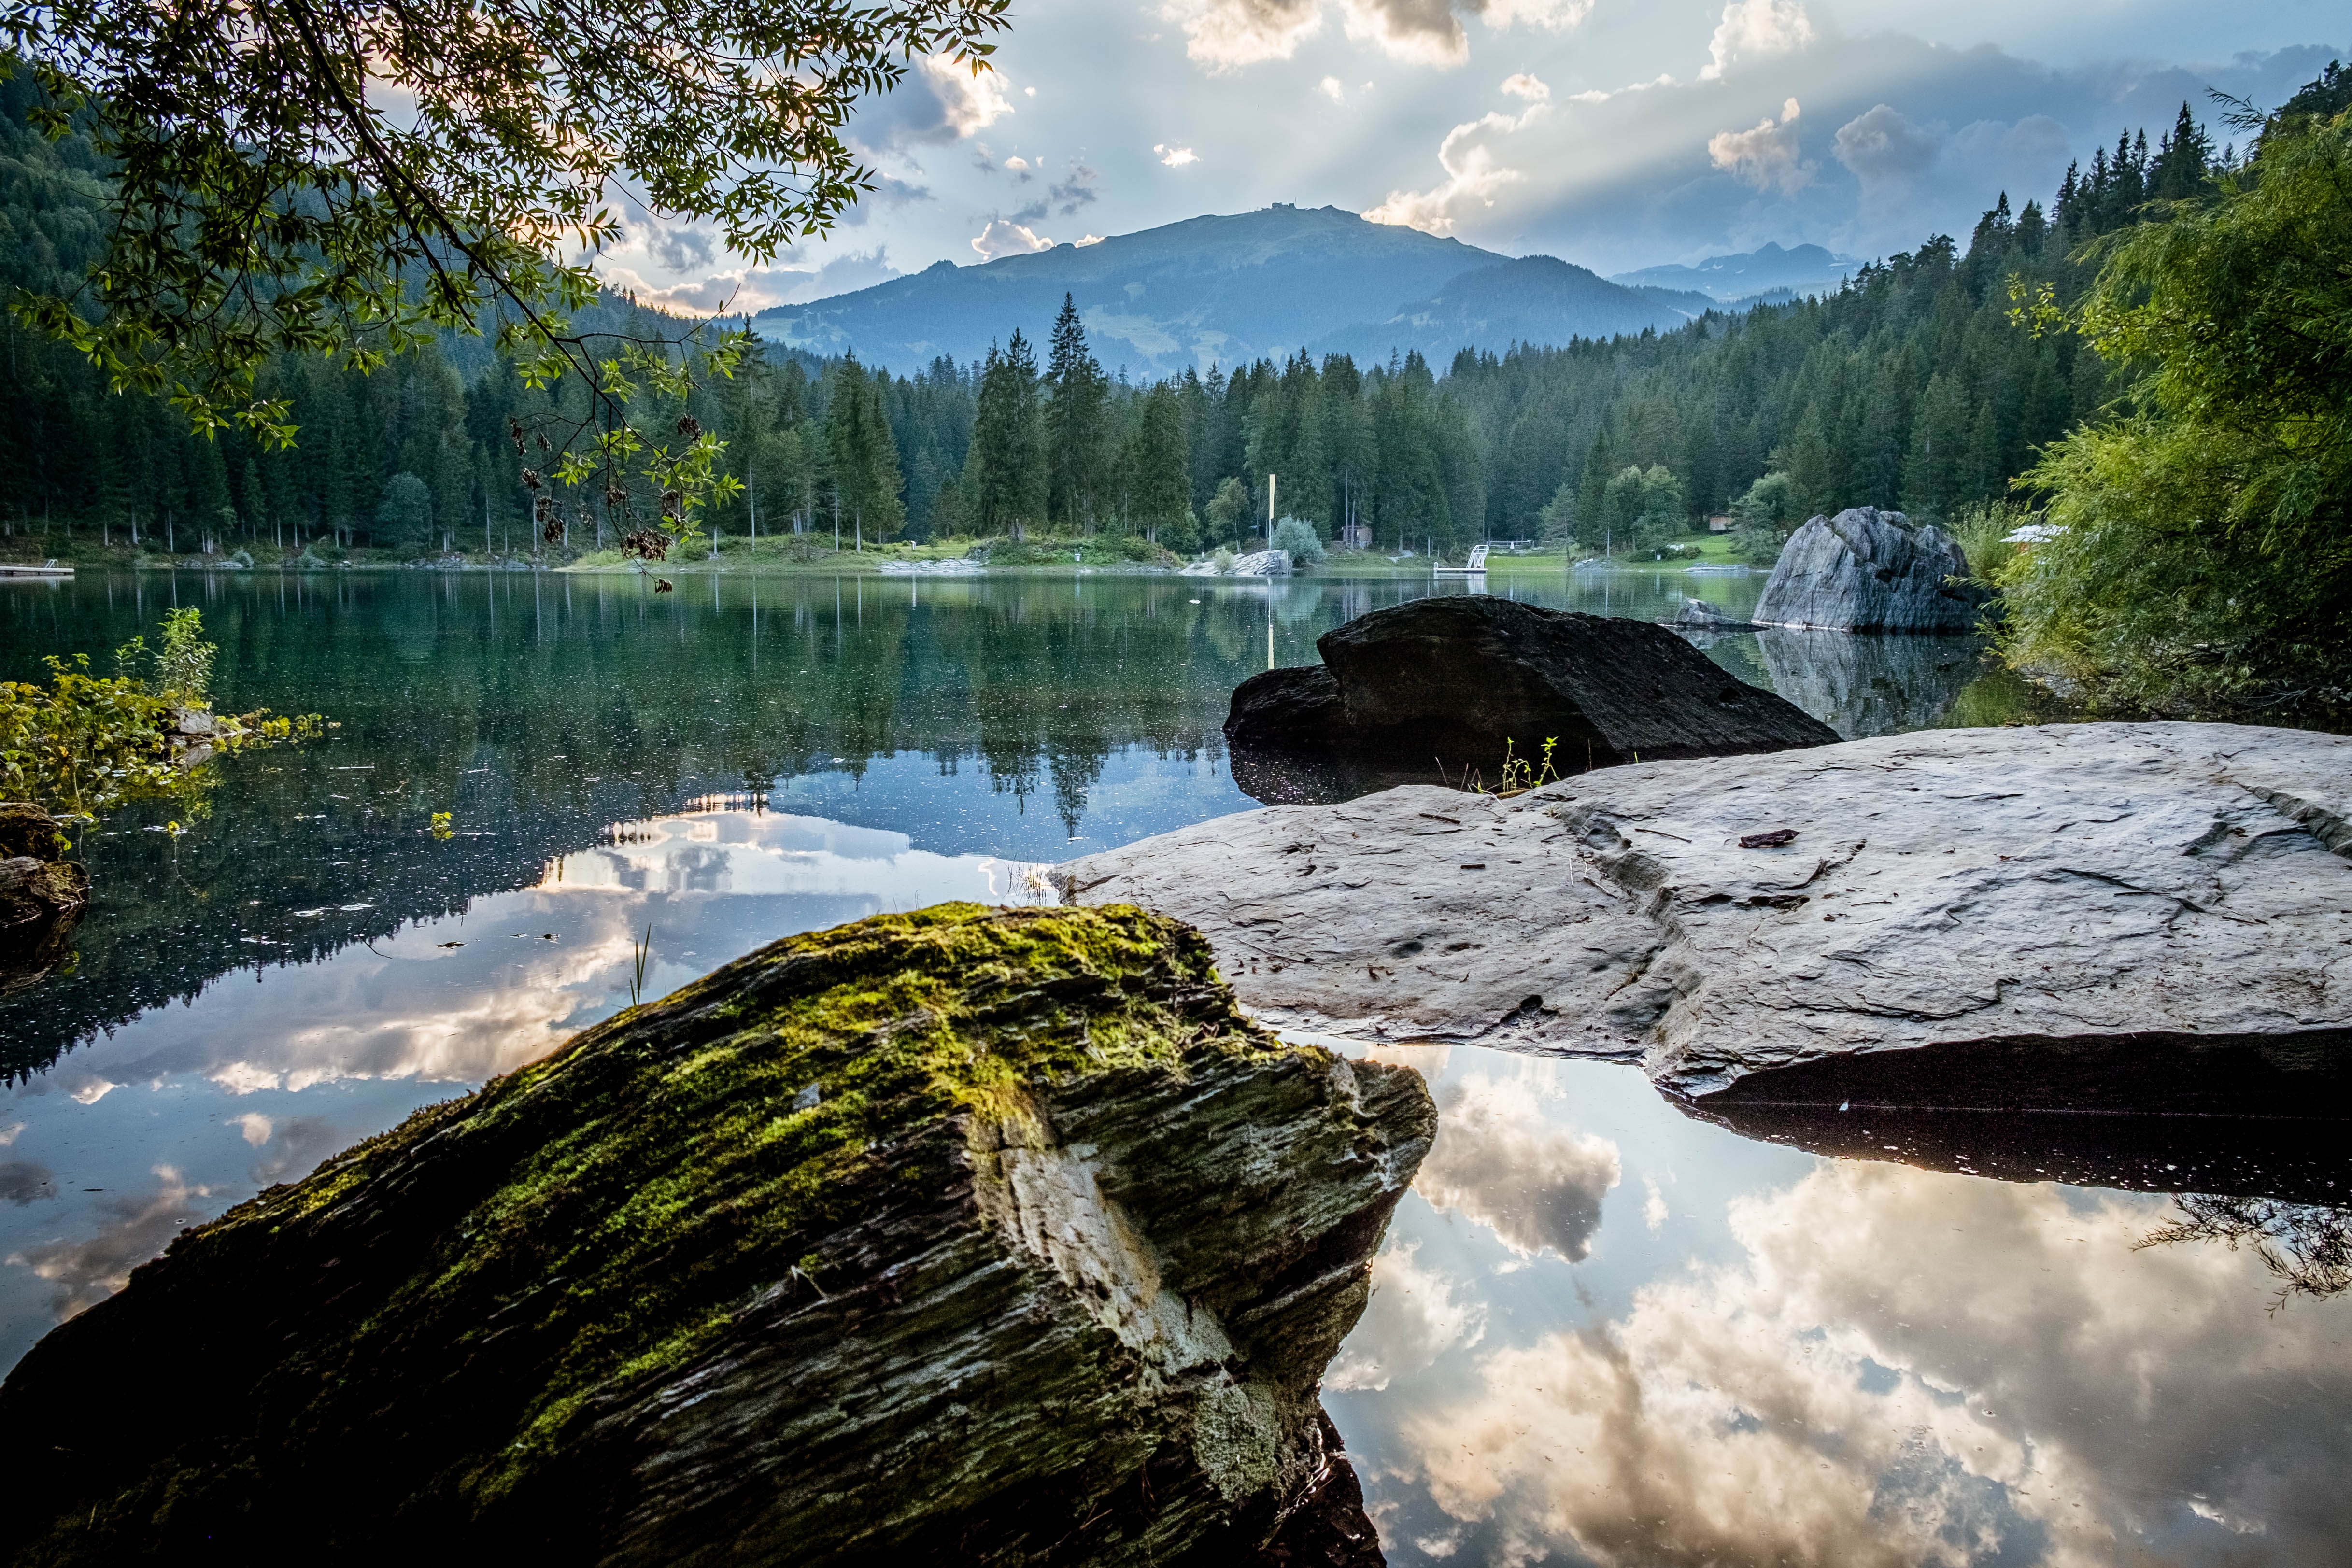
landscape, tree, water, nature, forest, rock, waterfall, wilderness, mountain, sky, lake, river, valley, mountain range, panorama, summer, stream, evening, reflection, autumn, rapid, island, alpine, fjord, body of water, clouds, bank, mountains, switzerland, bergsee, loch, water feature, mirroring, graub nden, flims, caumasee, atmospheric phenomenon, mountainous landforms